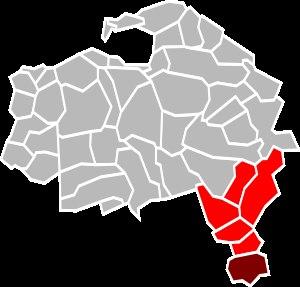
La communauté de communes du Plateau briard est une ancienne communauté de communes française du Val-de-Marne et de l'Essonne, en Île-de-France qui a fonctionné de 2003 à 2015.